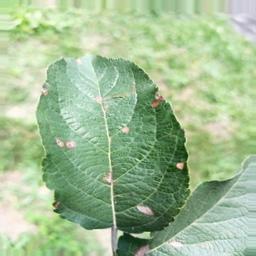
Label: Alternaria